Liujiao

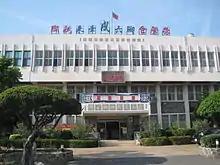
Lioujiao Township Office

Lioujiao Township is a rural township in Chiayi County, Taiwan.